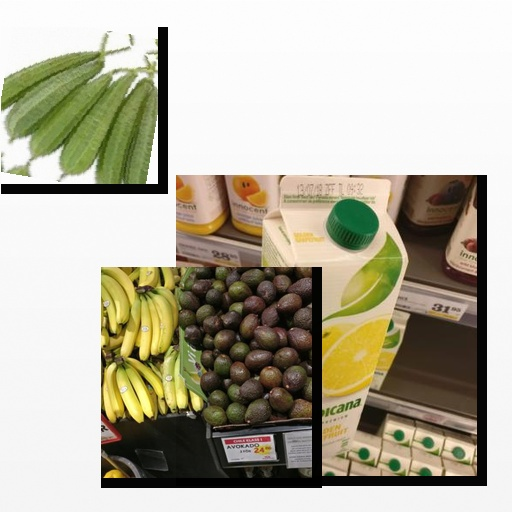
Food items: avocado, golden_grapefruit_juice, sponge_gourd